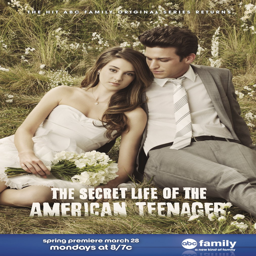
extra large movie poster image for tv teen drama